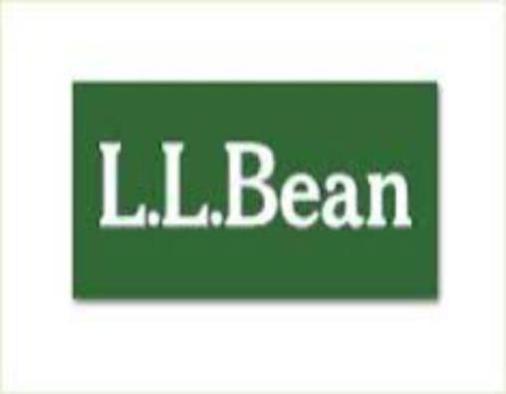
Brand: l.l.bean
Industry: Clothes